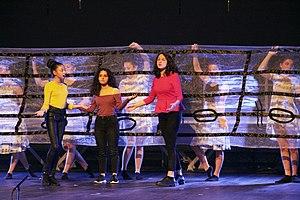
""On a volé le si bémol
François Narboni est un compositeur et vibraphoniste français né à Paris le 26 juillet 1963.